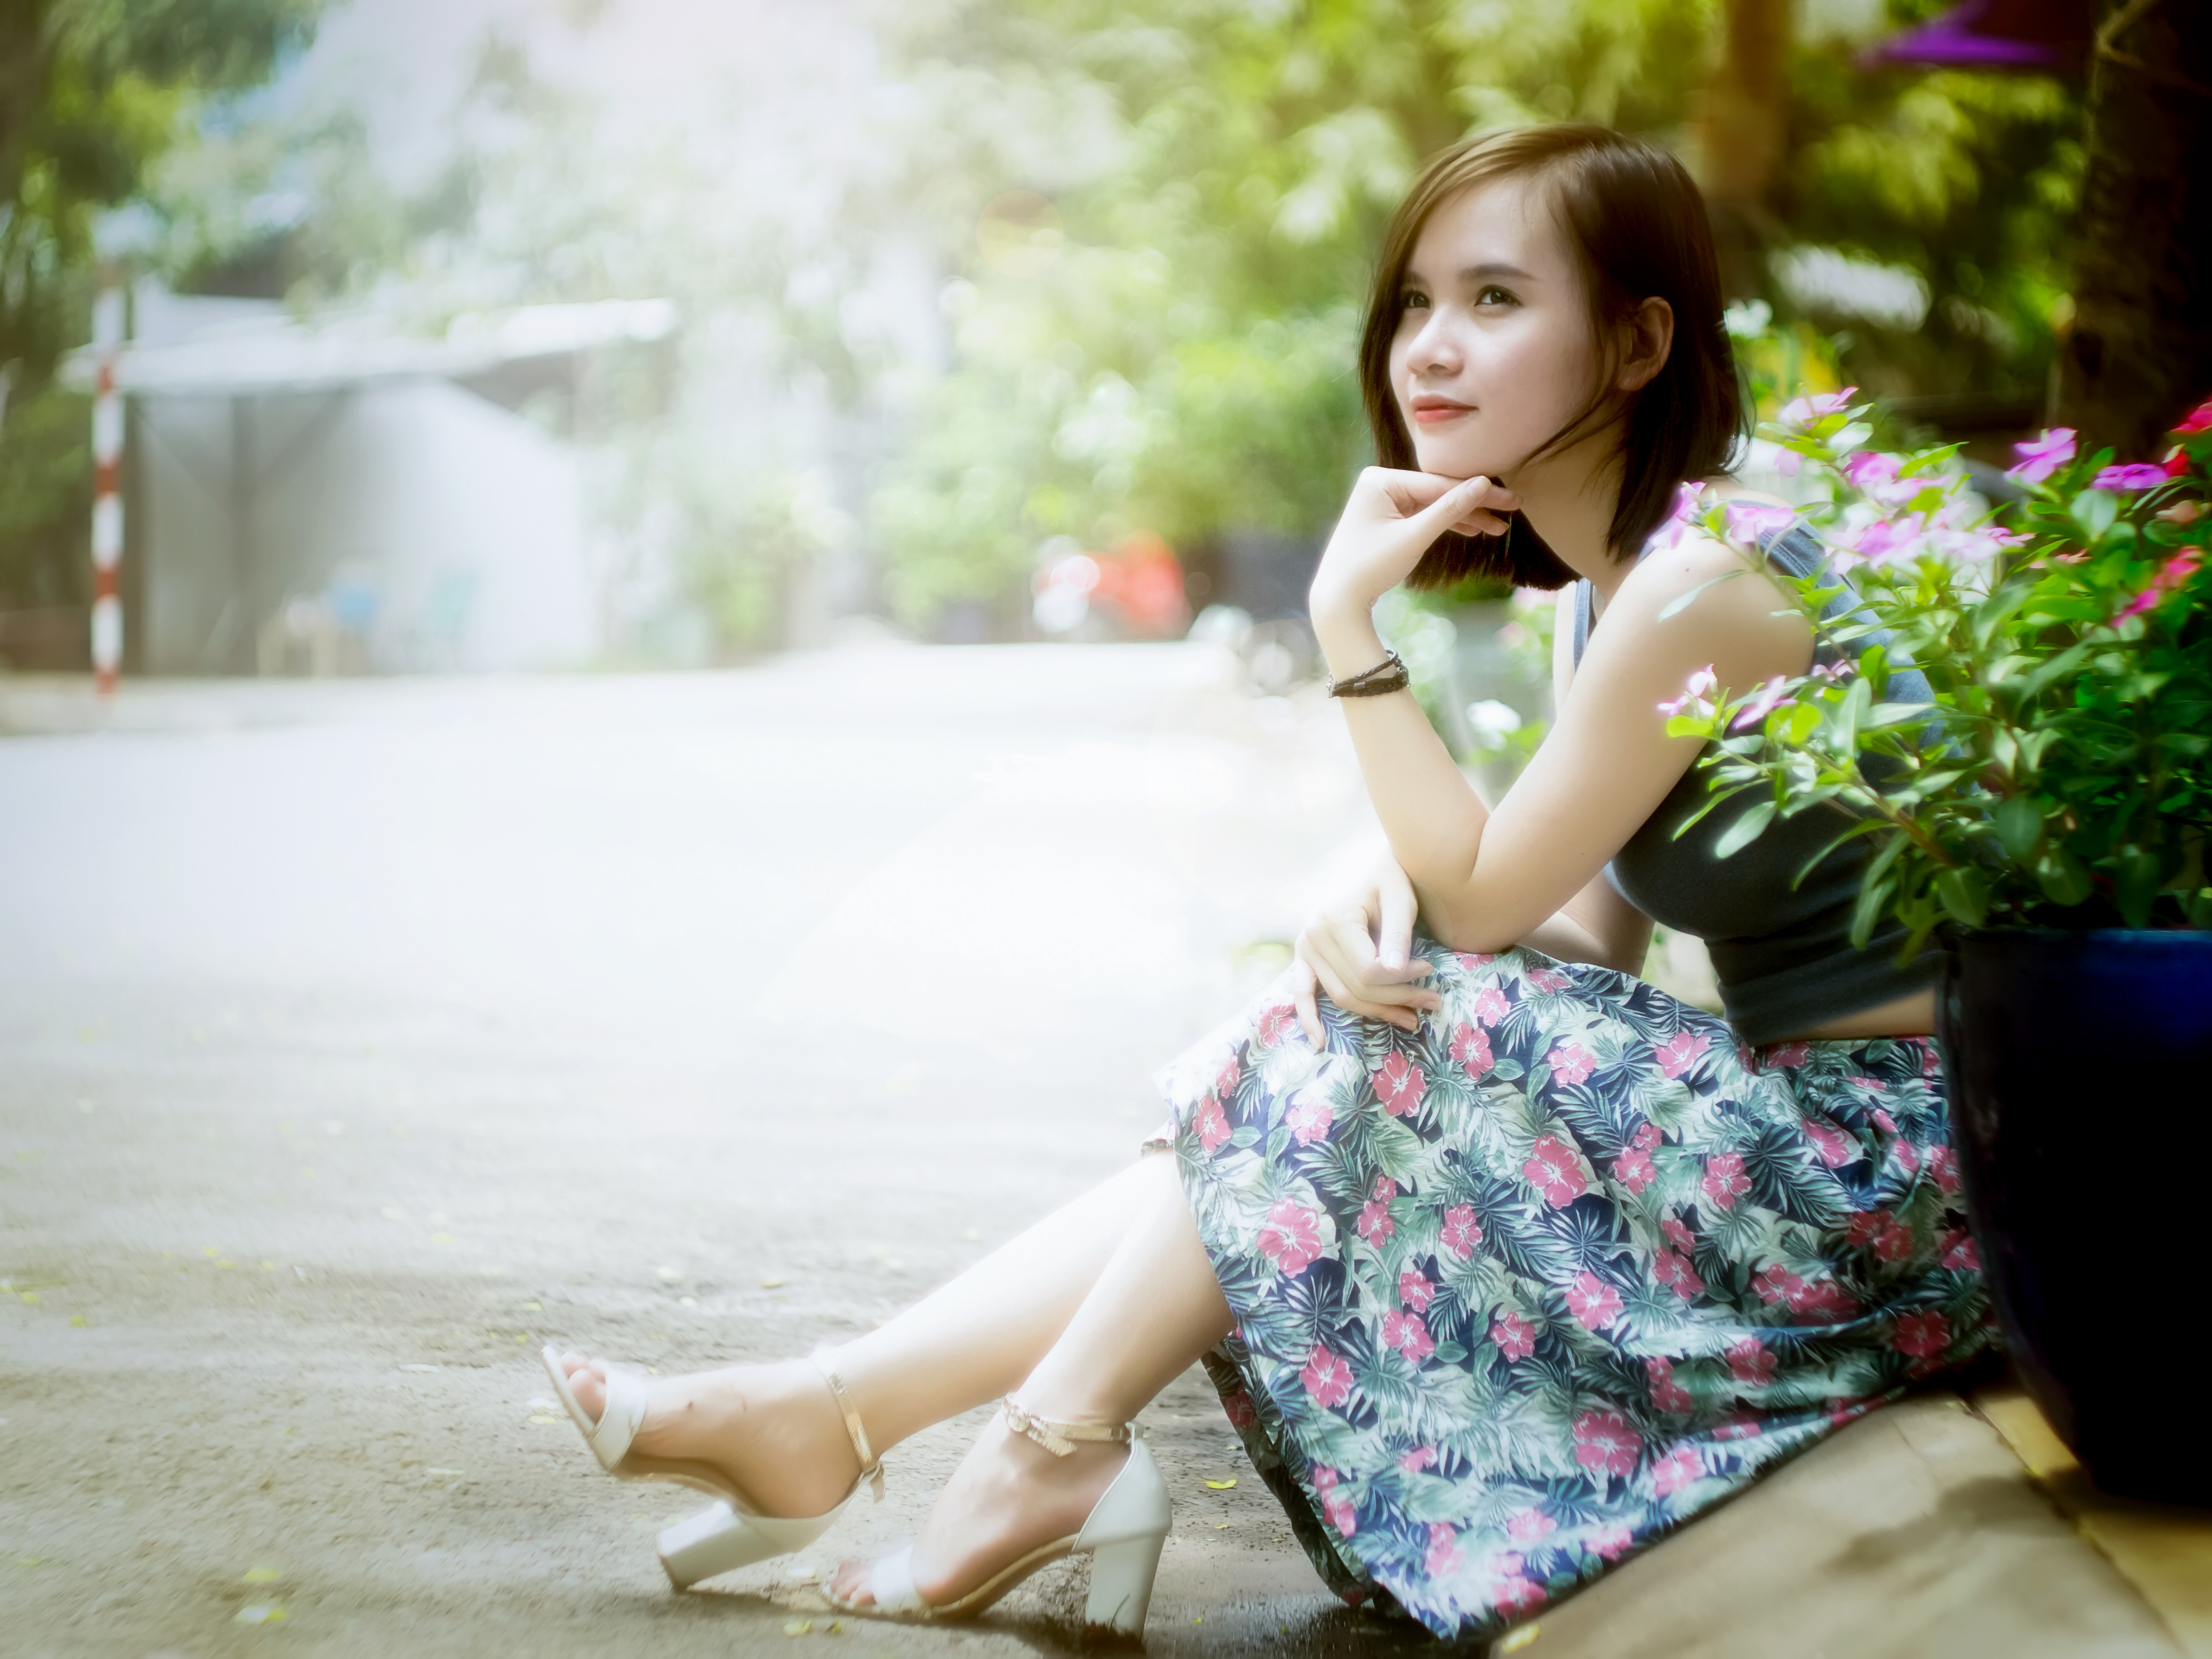
person, girl, woman, photography, leg, model, spring, sitting, fashion, lady, dress, photograph, beauty, photo shoot, portrait photography, human positions